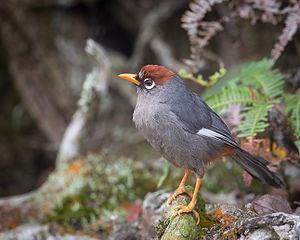
Le Garrulaxe mitré est une espèce de passereaux de la famille des Leiothrichidae.